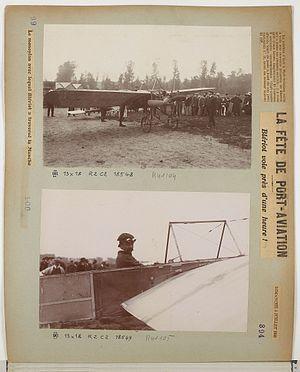
Louis Charles Joseph Blériot, né le 1ᵉʳ juillet 1872 à Cambrai et mort le 1ᵉʳ août 1936 à Paris, est un constructeur de lanternes d'automobiles, d'avions, de motocyclettes et de chars à voile, et un pilote précurseur et pionnier de l'aviation française.